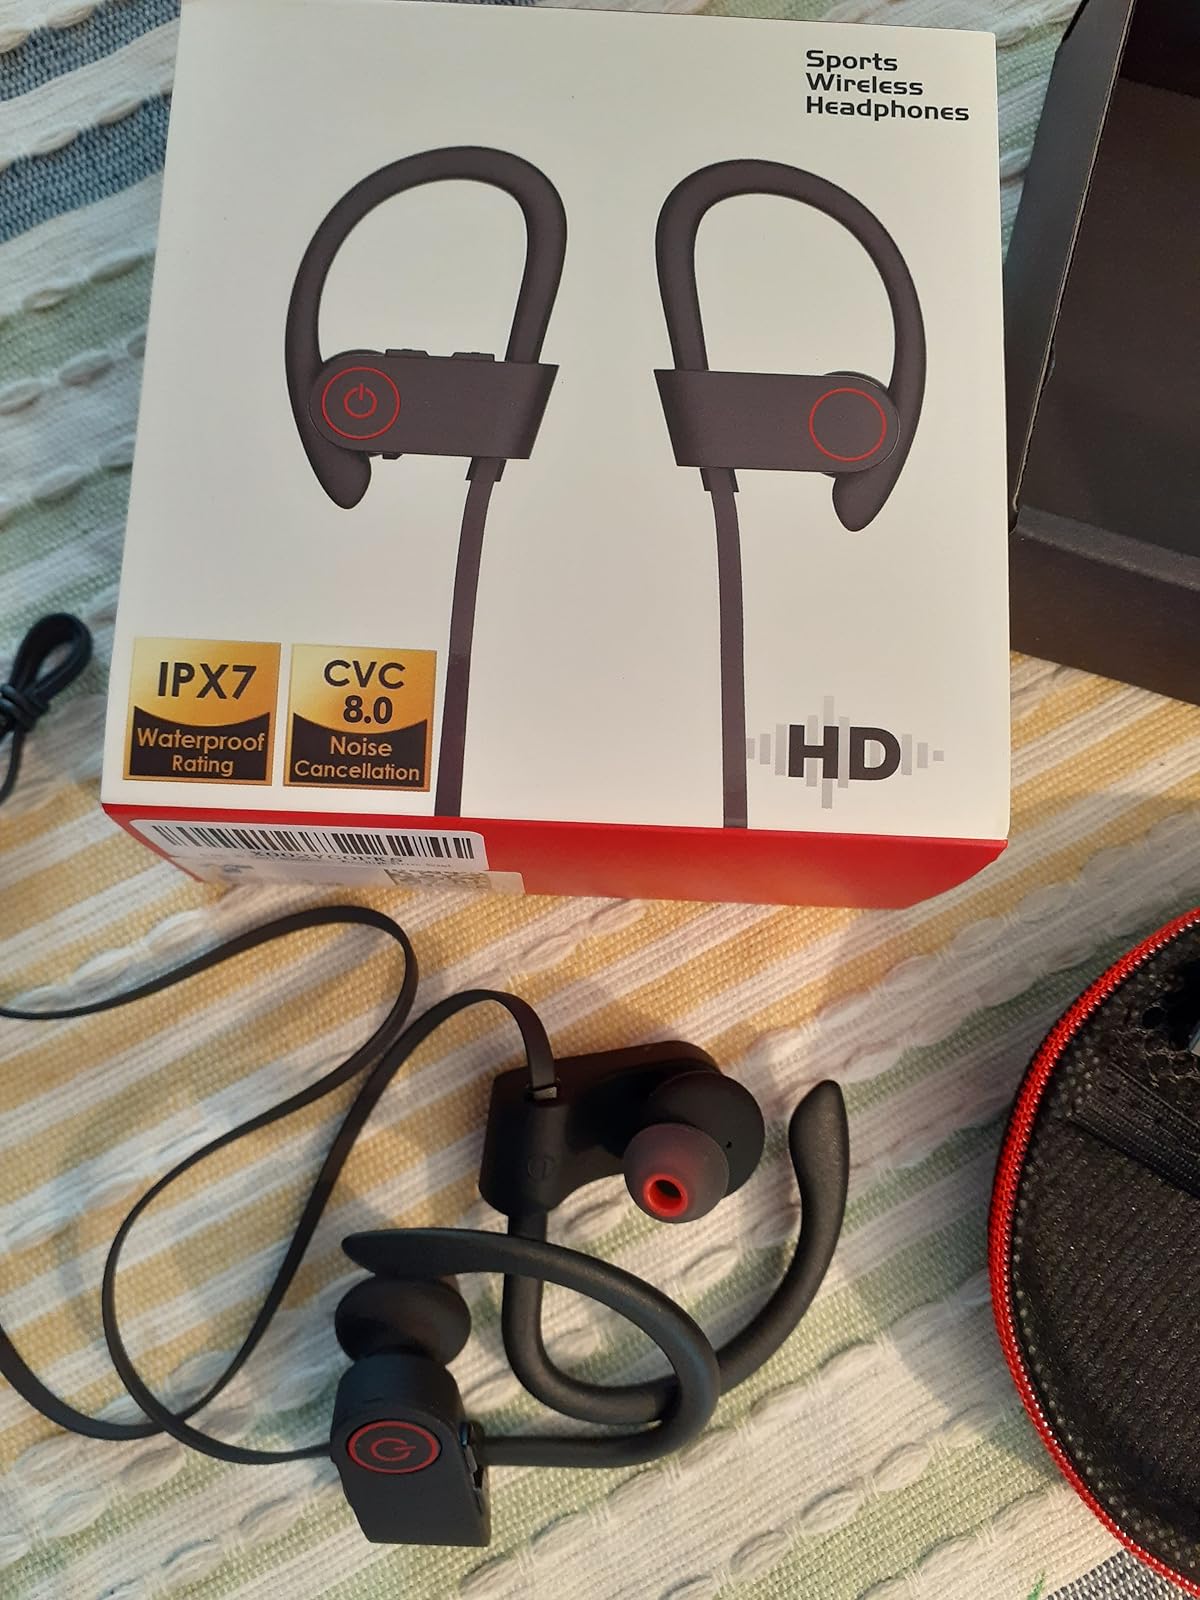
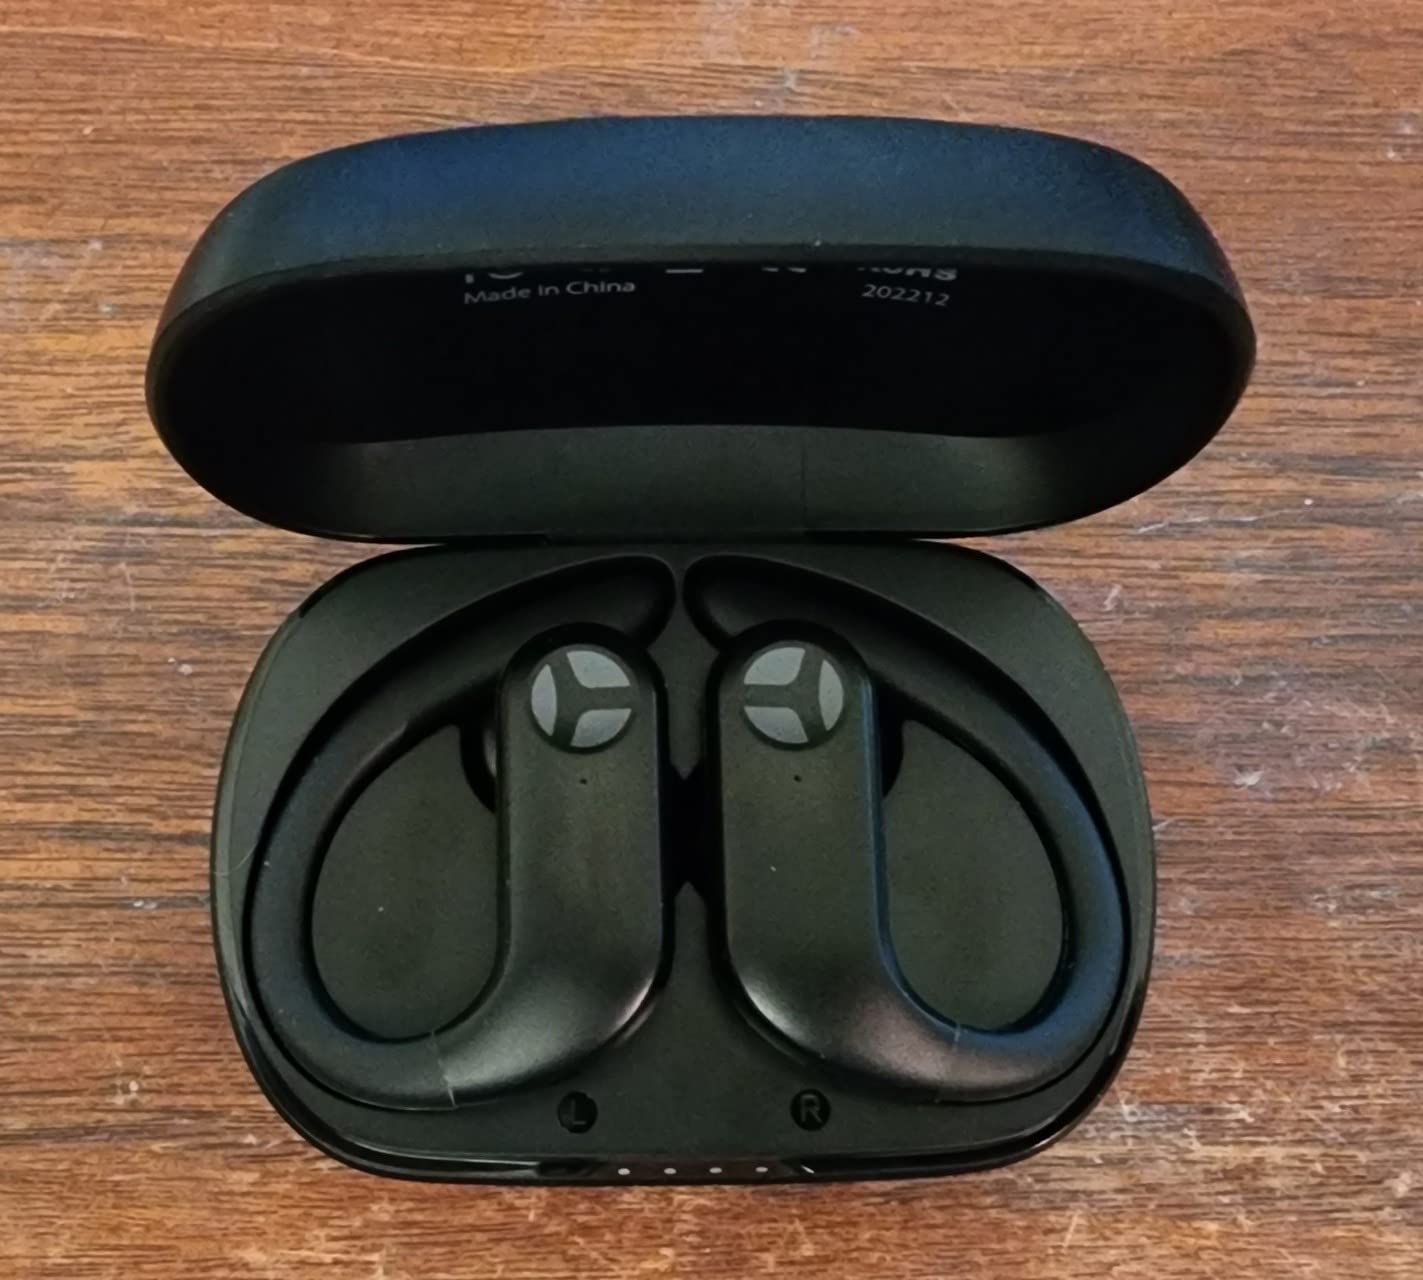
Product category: earbuds
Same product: no